Madonna del Giglio, Acquasparta

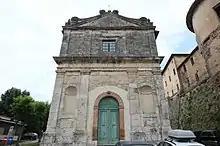
Facade of the church

The church of the Madonna del Giglio is a Roman Catholic church located in Acquasparta, Province of Terni, region of Umbria, Italy.